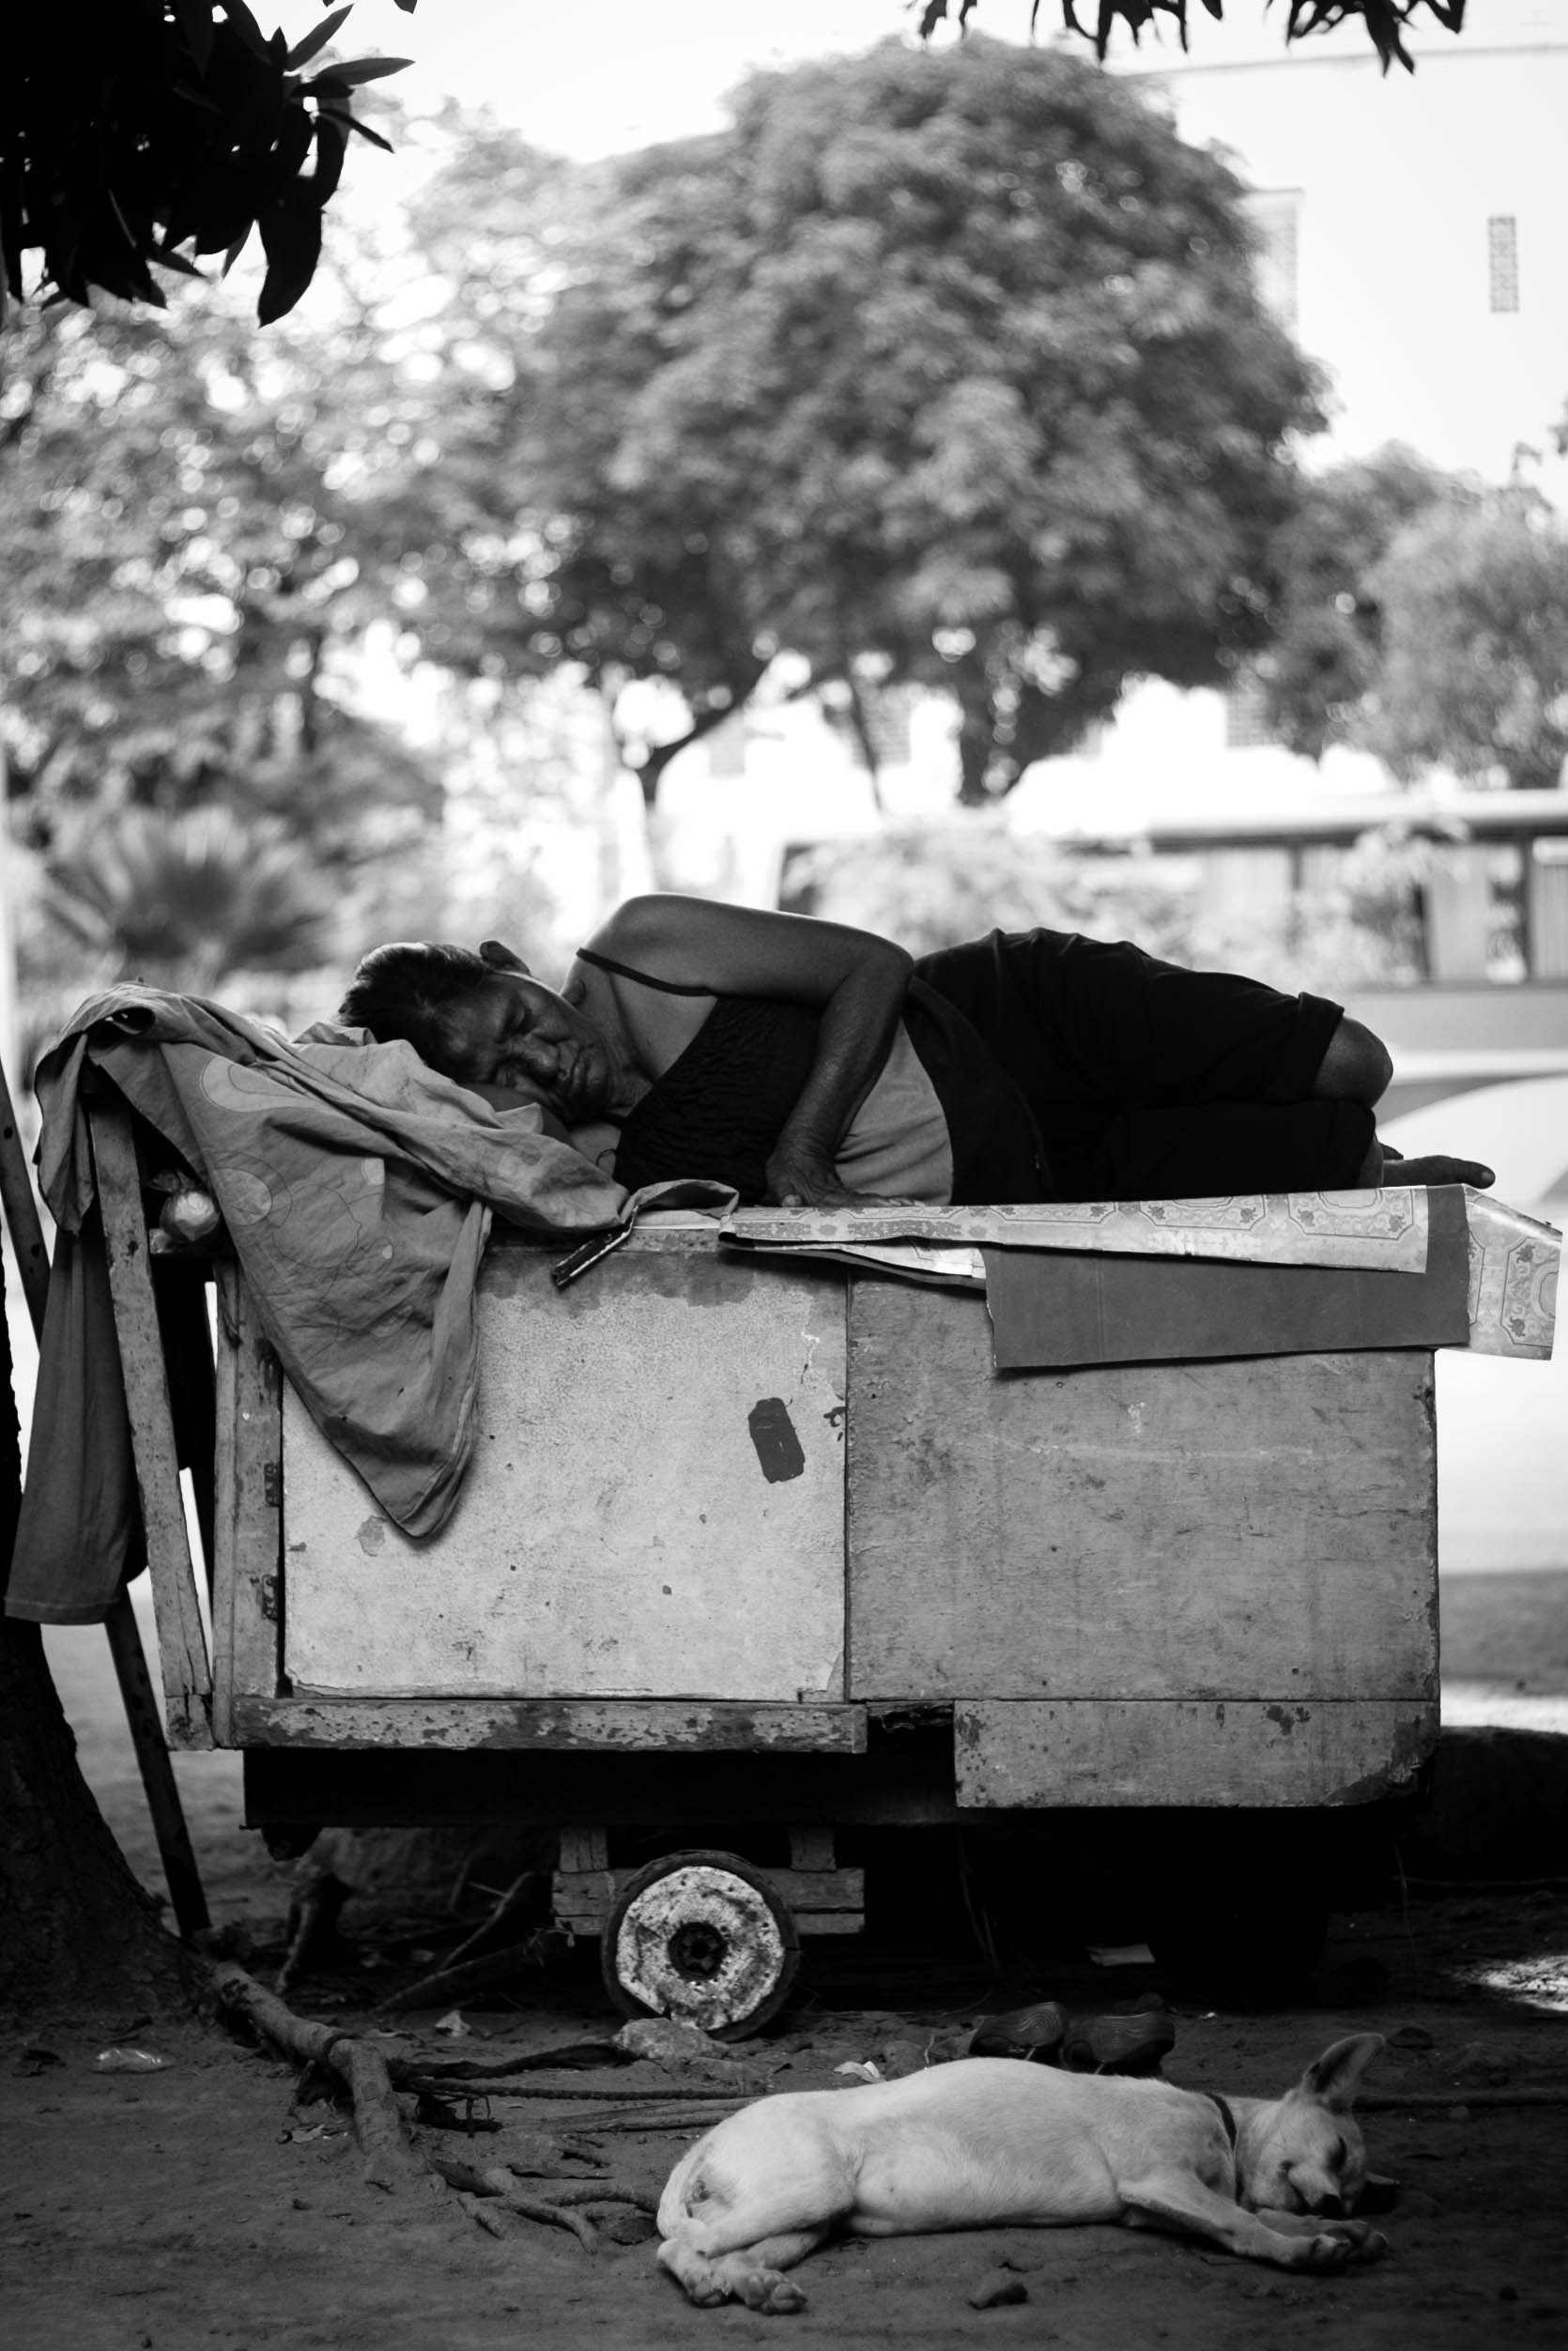
person, black and white, photography, dog, vehicle, sleeping, black, monochrome, photograph, image, beggar, poor, monochrome photography, developing country, street photograpy